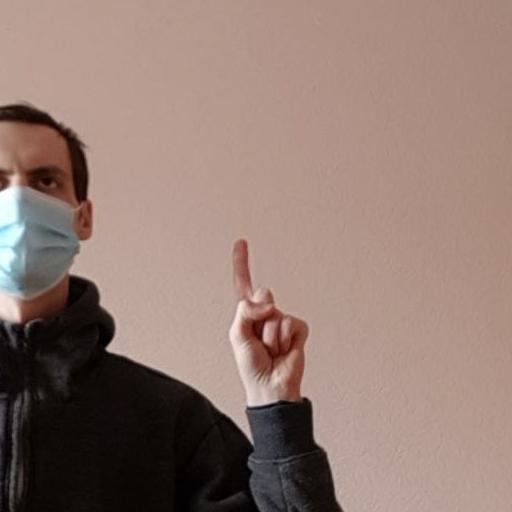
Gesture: one